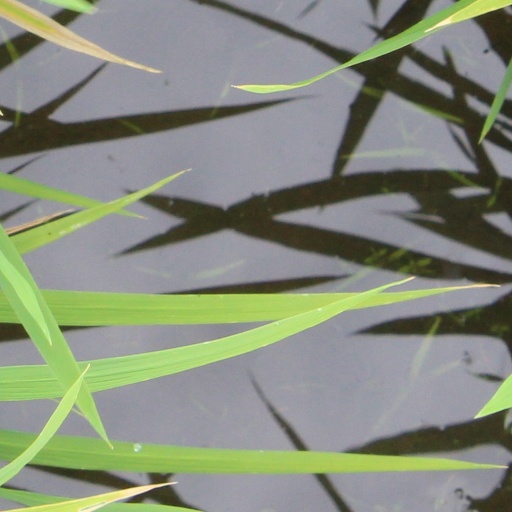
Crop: rice